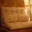
Label: couch